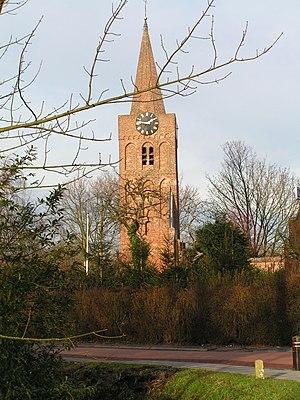
Andel est un village néerlandais, situé dans la commune d'Altena, et dans la province du Brabant-Septentrional. Andel est situé dans l'est du Pays de Heusden et d'Altena, sur la rive gauche de l'Afgedamde Maas. Andel est composé de deux parties : Op-Andel et Neer-Andel.